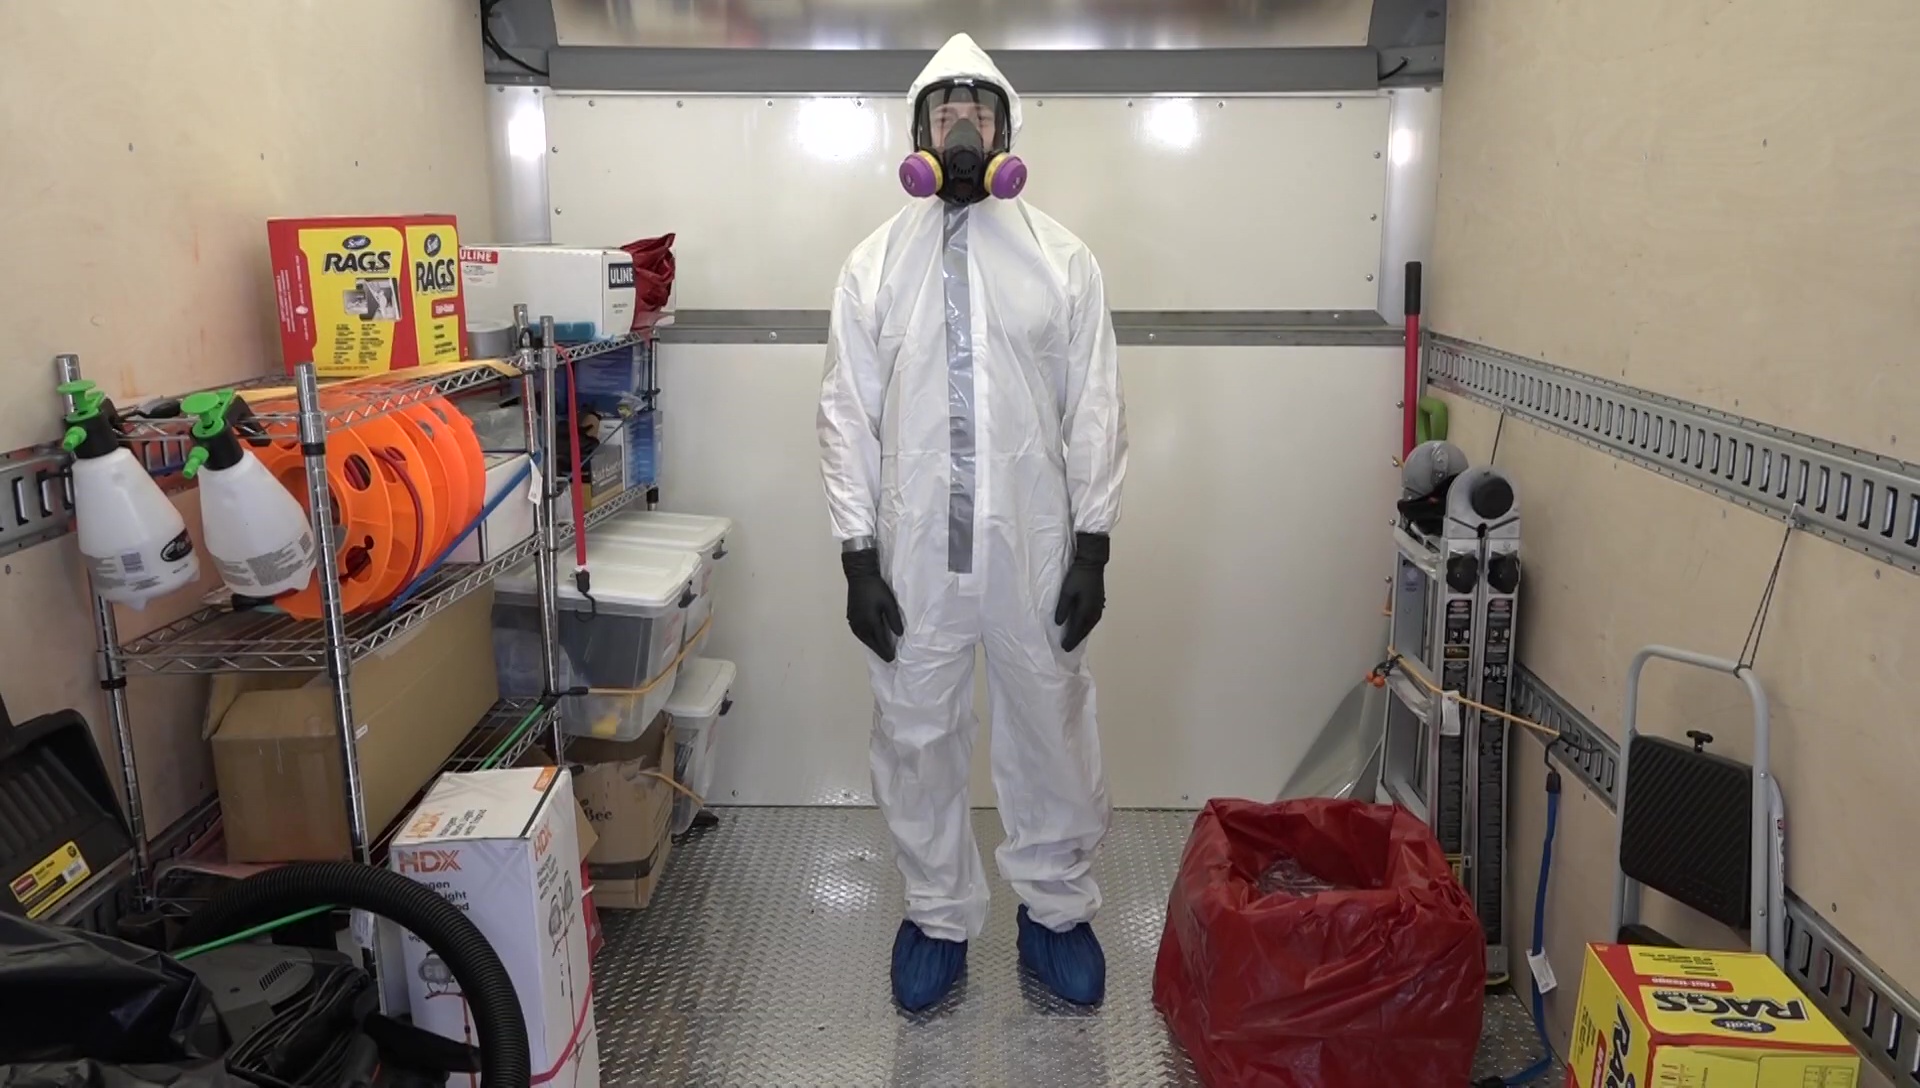
Objects detected:
Gloves
Gloves
Coverall
Face_Shield